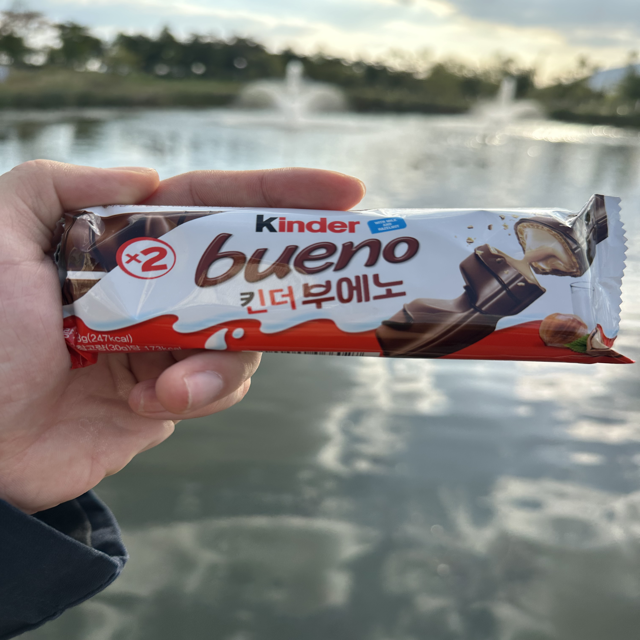
Label: plastics